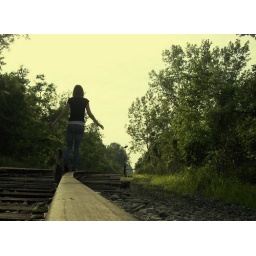
Me and my cat Wolfcub walking on the train tracks near my grandma's old house.